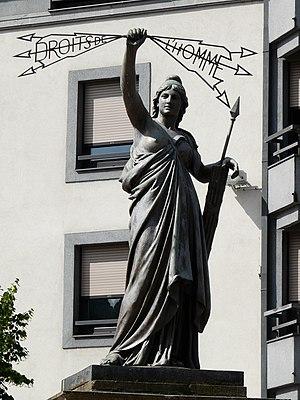
Datant de 1890, la statue des Droits de l'Homme de Charles-Romain Capellaro (1826–1899), Aurillac, Cantal, France.
La République est une statue de Charles-Romain Capellaro, dont plusieurs exemplaires sont érigés en France dans l'espace public.